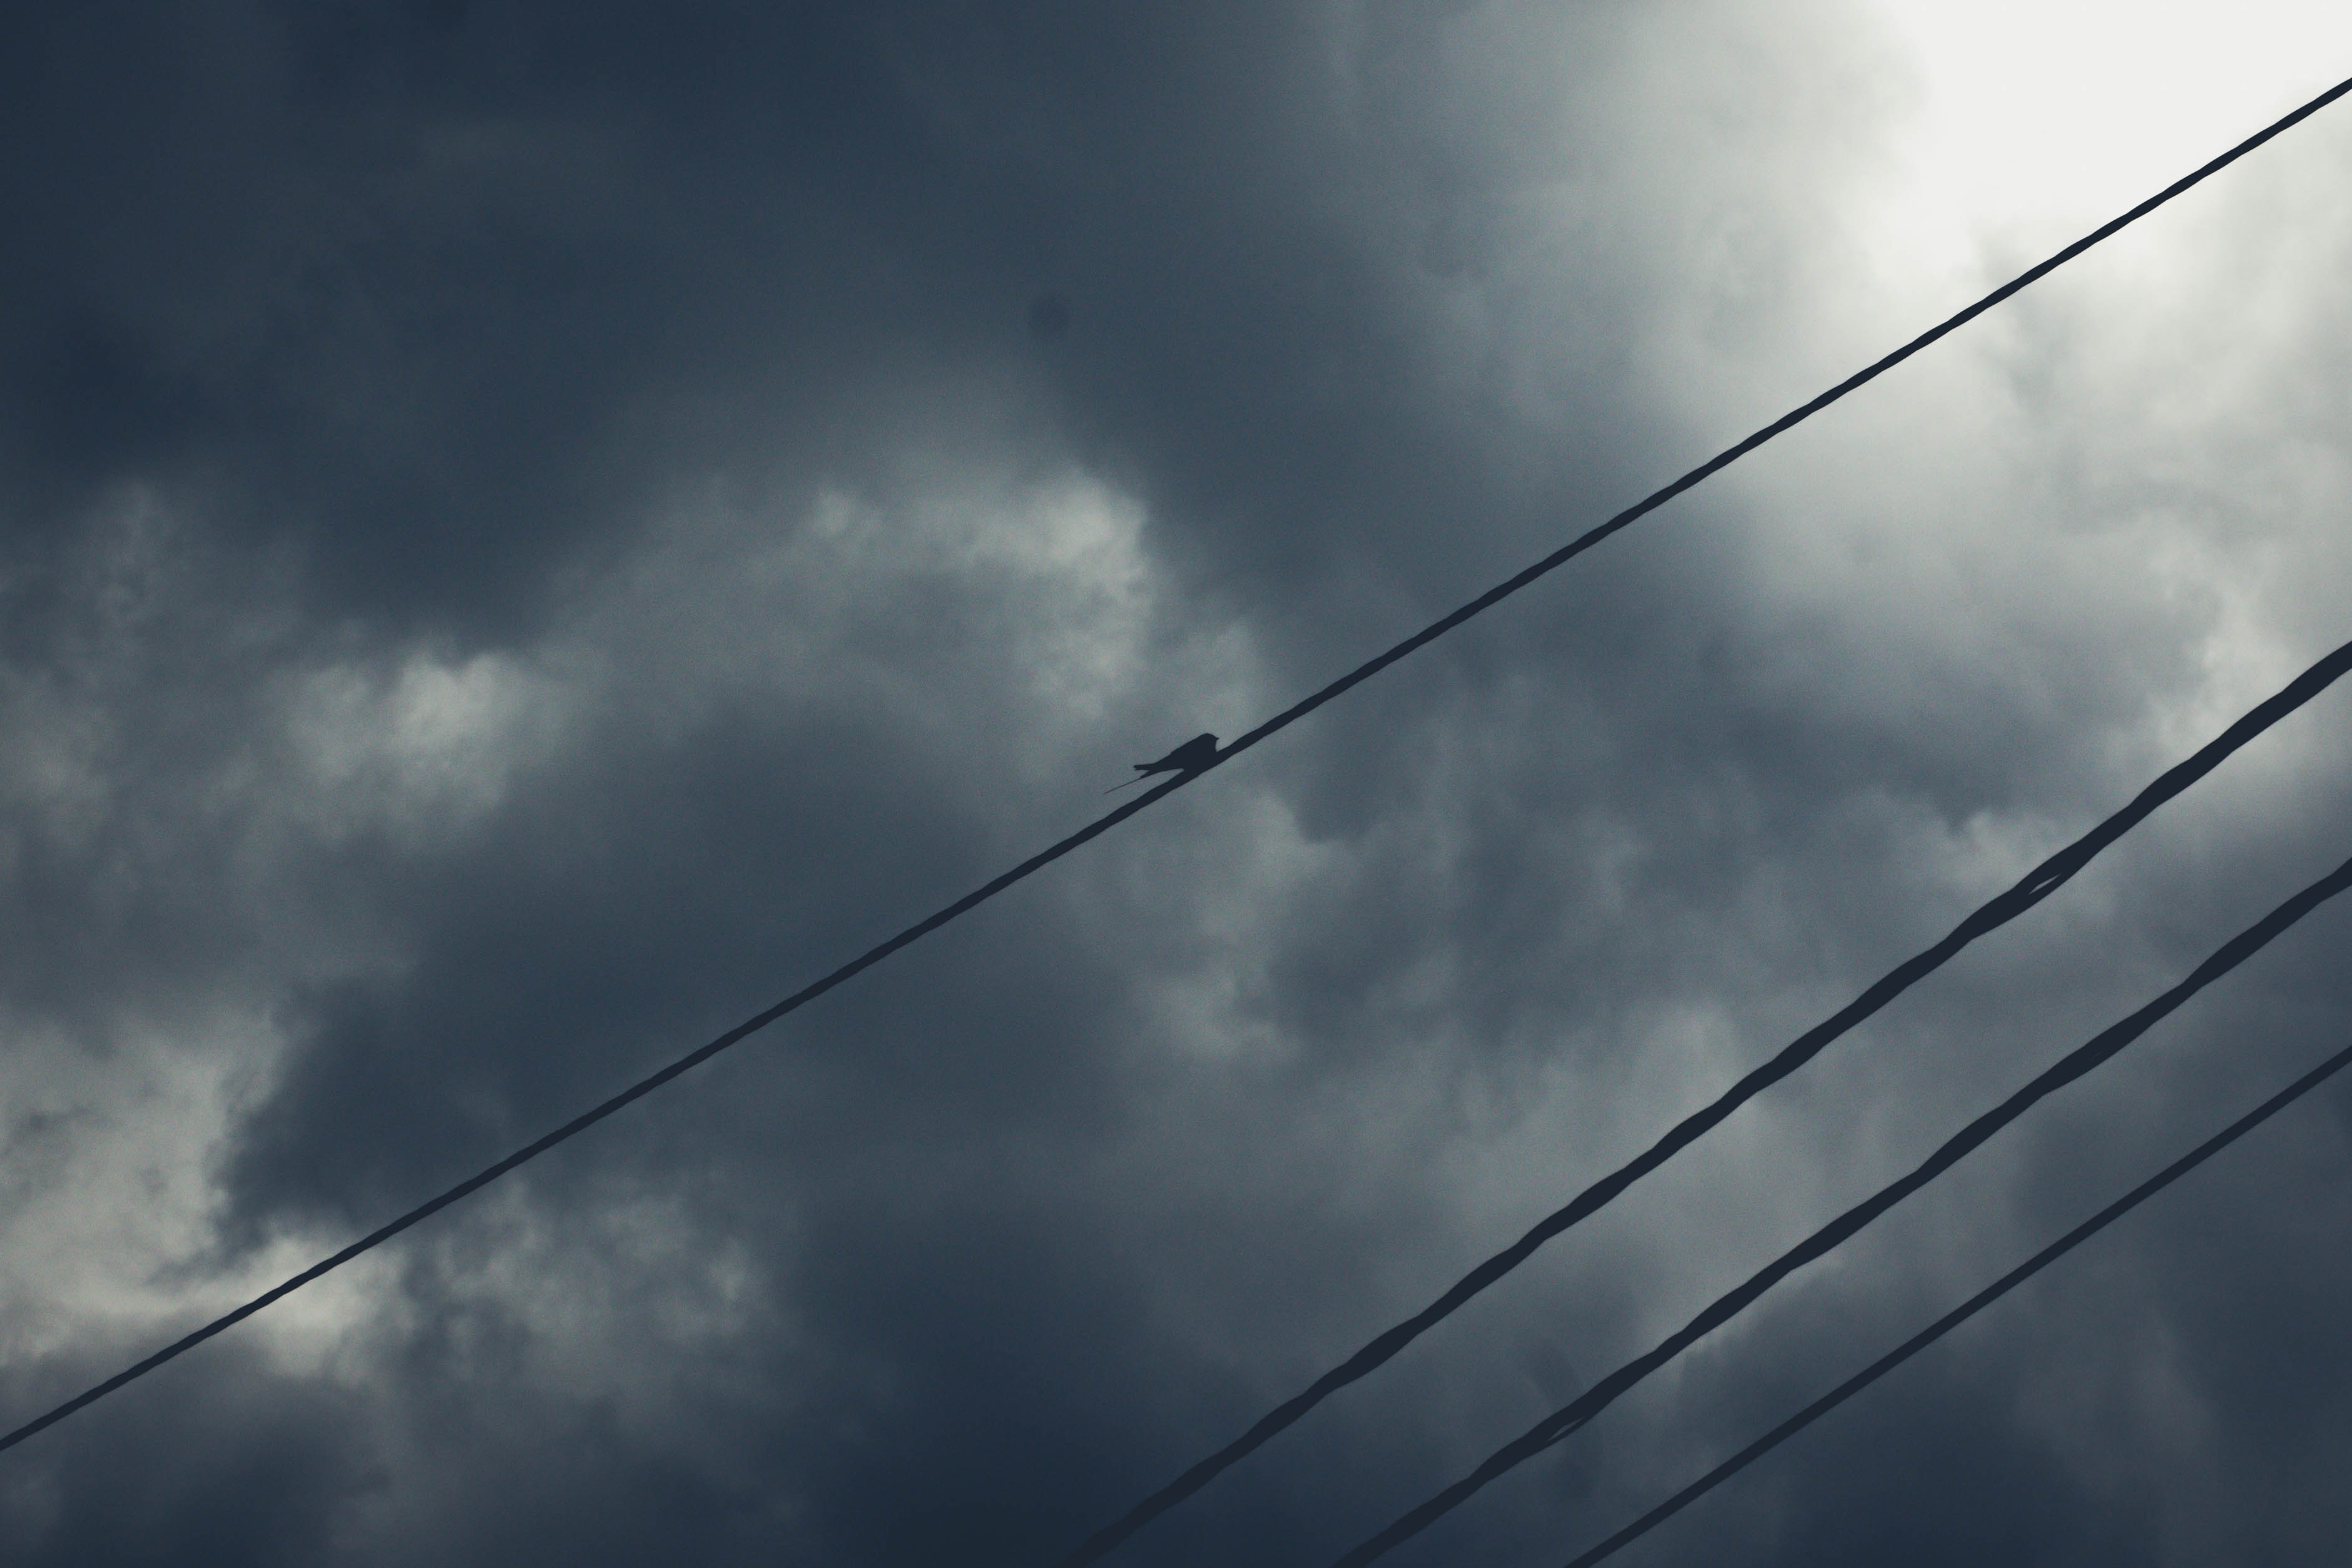
light, cloud, sky, sunlight, wind, line, mast, weather, street light, electricity, shape, meteorological phenomenon